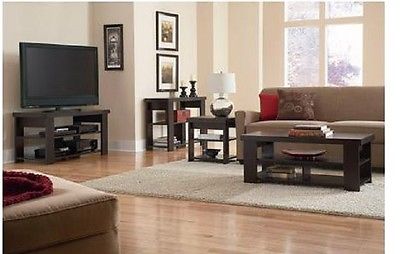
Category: table